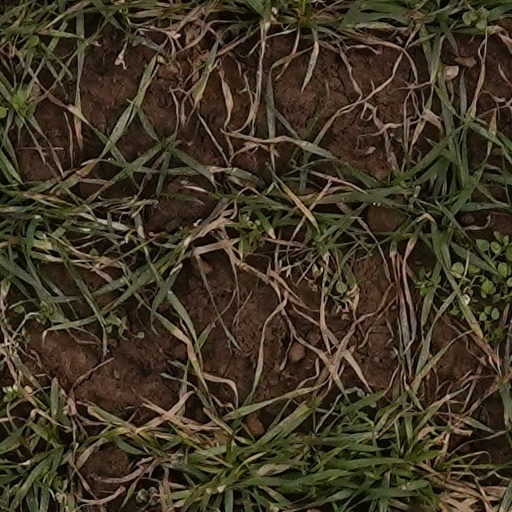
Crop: wheat